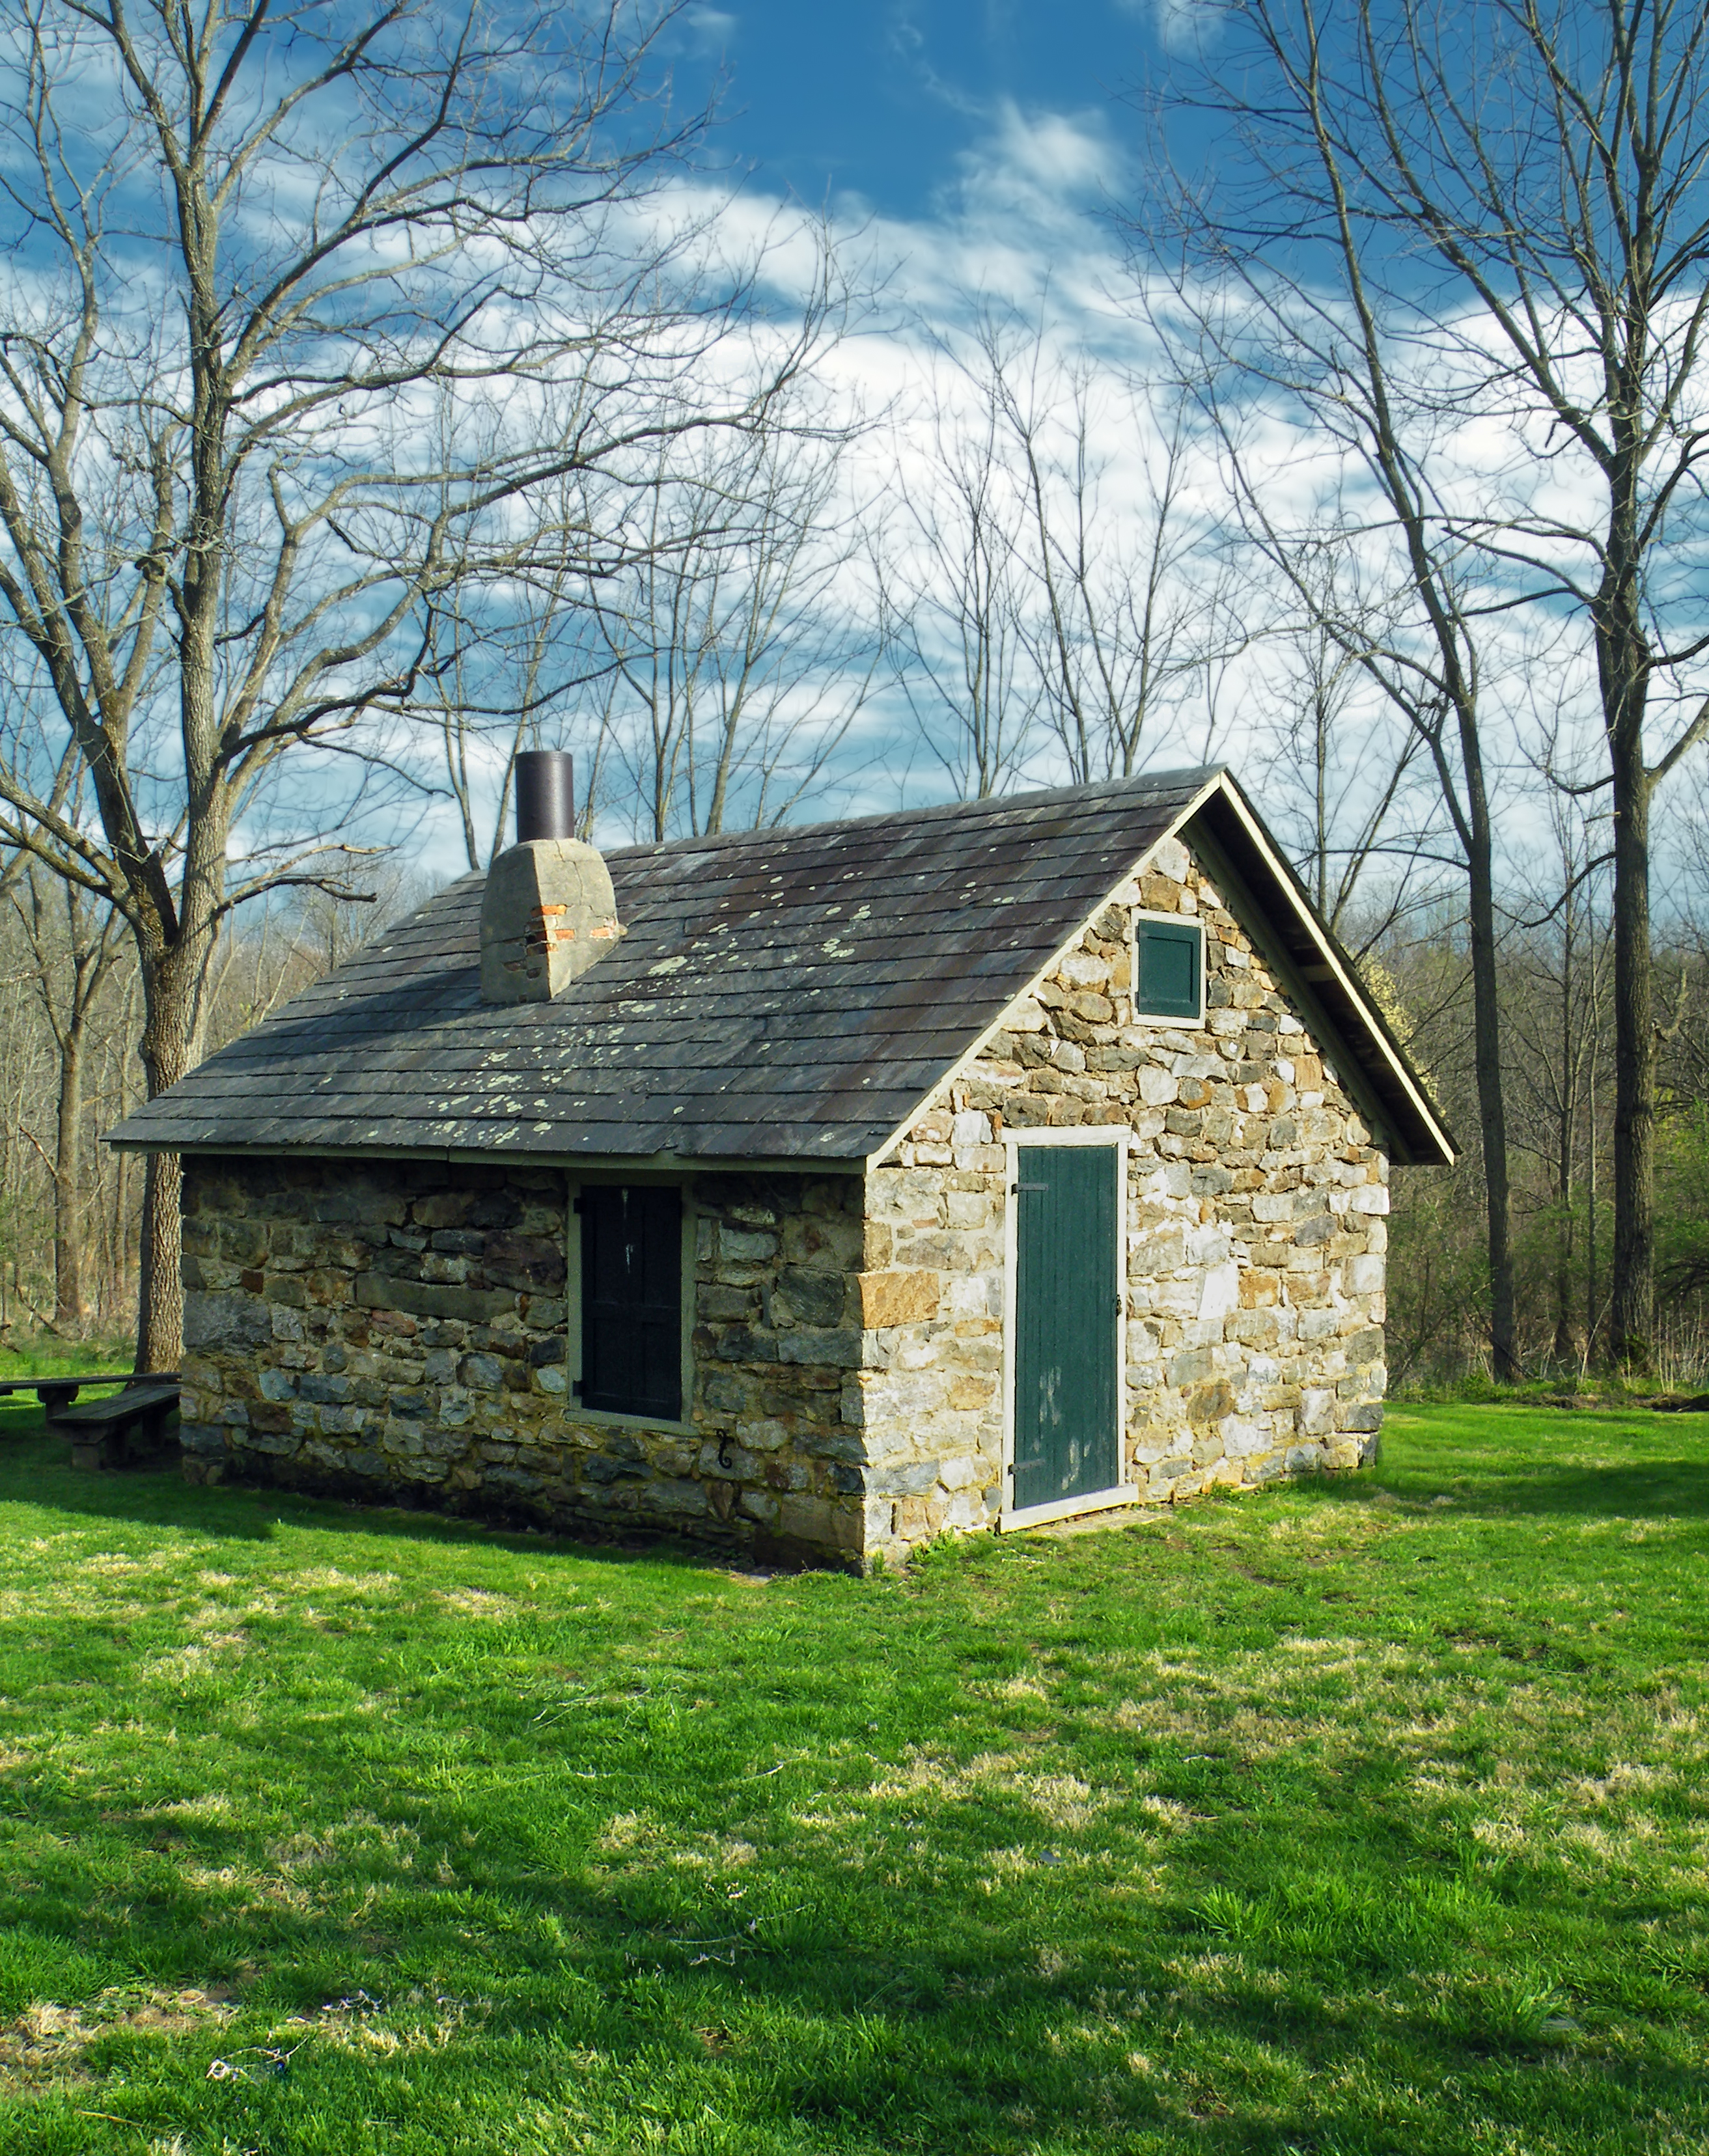
farm, house, building, barn, home, shed, hut, shack, spring, cottage, backyard, property, chapel, creativecommons, farmhouse, pennsylvania, lehighvalley, northamptoncounty, jacobsburgstatepark, estate, log cabin, rural area, colonial, residential area